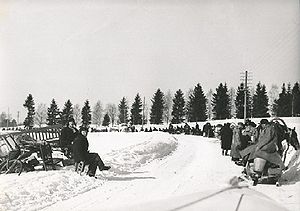
Karelske næs / Historie / 2. Verdenskrig
Karelske evakuerede fra Muolaa Kommune på vej til Vestfinland i december 1939.
Det karelske næs betegner landområdet mellem Ladogasøen og Finske Bugt. Vigtigste by er Vyborg, som ligger længst inde i den Finske bugt, nord for selve næsset. Området tilhører nu Rusland som arv efter Sovjetunionen. På sydsiden ligger Sankt Petersborg, som dog ikke regnes med til næsset.